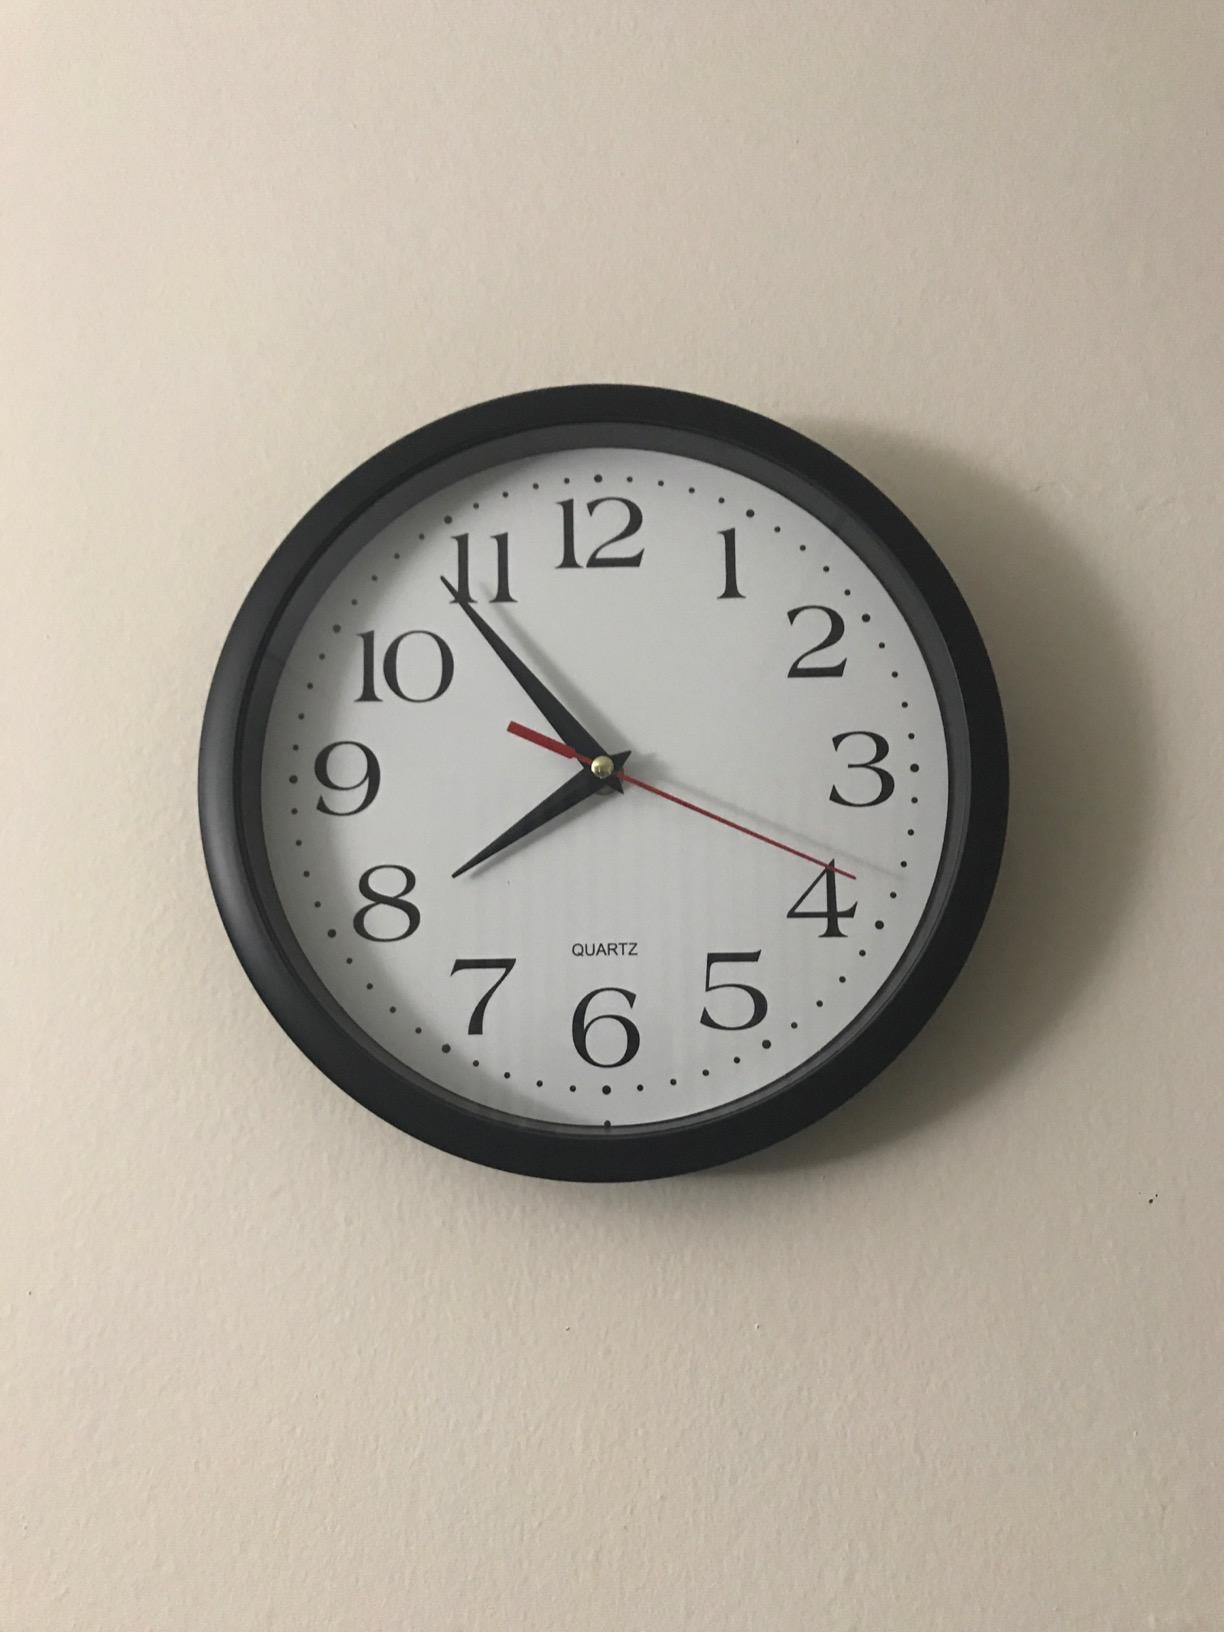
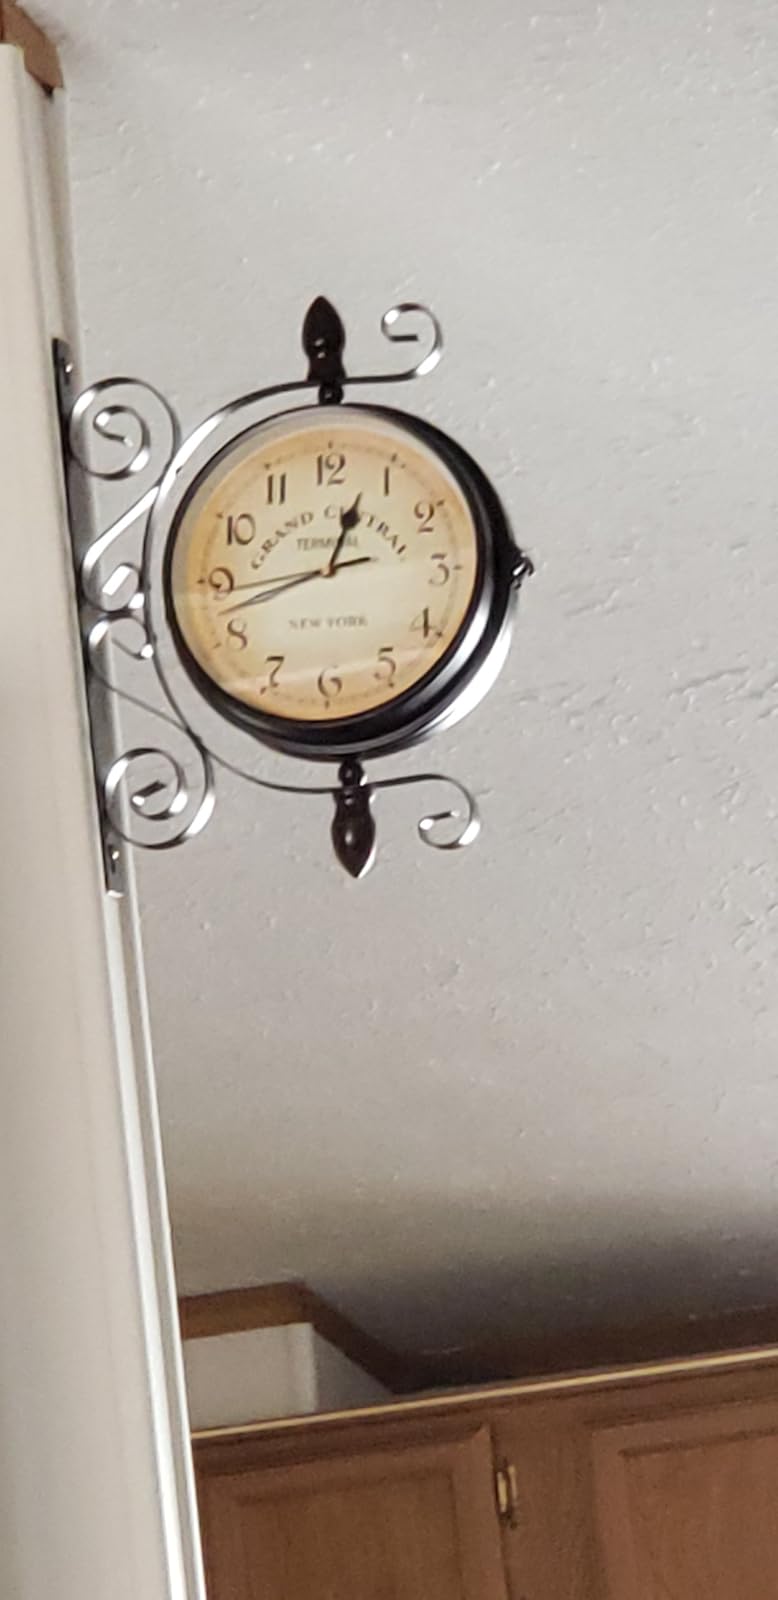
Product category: clock
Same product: no